Characters of The Last of Us (TV series)

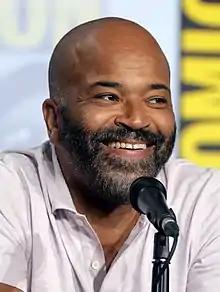
Jeffrey Wright

Tommy (Gabriel Luna) is Joel's younger brother who maintains idealism in his hope for a better world. He is a veteran of Operation Desert Storm. Before the outbreak in 2003, Tommy worked as a contractor with Joel. After a soldier shoots at Joel and Sarah, Tommy kills the soldier and watches Sarah die in Joel's arms. In 2023, Tommy and Joel reunite in Jackson, Wyoming. Joel tries to convince Tommy to join him and Ellie to Colorado; Tommy declines as Maria is pregnant. Joel later confides in Tommy about Ellie's immunity and his declining mental state, and asks Tommy to take Ellie to the Fireflies as he fears he cannot keep her safe; he agrees to take her the following morning. In the morning, Joel changes his mind, and he and Ellie leave Jackson on horseback while Tommy remains. In the second season, Tommy and Maria have a son named Benjamin (played by Ezra Agbonkhese). David Miranda portrays young Tommy in "The Price".